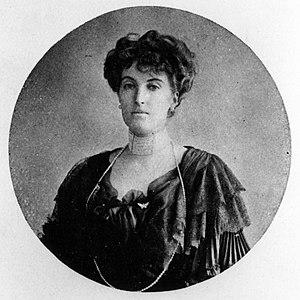
Marguerite Mary 'Dame Daisy' Barones van Brienen van de Groote Lindt (La Haye 1871 - La Haye, 1939) Español: Margarite Mary 'Señora Daisy' Baronesa van Brienen van de Groote Lindt (La Haya 1871 - La Haya, 1939)